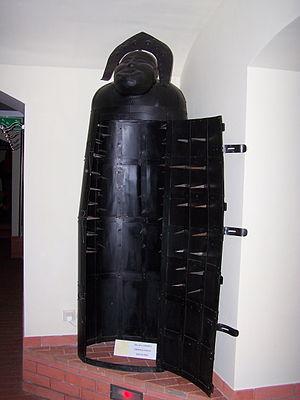
Une vierge de fer, également appelée vierge de Nuremberg, est un instrument de torture ayant la forme d'un sarcophage en fer ou en bois, garni en plusieurs endroits de longues pointes métalliques qui transpercent lentement la victime placée à l'intérieur lorsque son couvercle se referme.